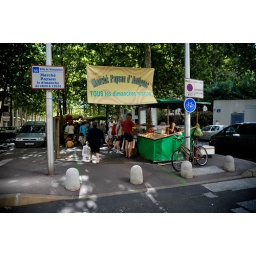
We almost thought we wouldn't find these markets, until I spotted a woman walking by with a bag of oranges....